Lettering

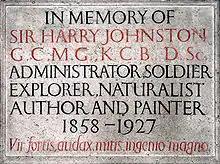
A stone memorial tablet with deeply engraved lettering

Lettering includes that used for purposes of blueprints and comic books, as well as decorative lettering such as sign painting and custom graphics. For instance; on posters, for a letterhead or business wordmark, lettering in stone, lettering for advertisements, tire lettering, fileteado, graffiti, or on chalkboards.